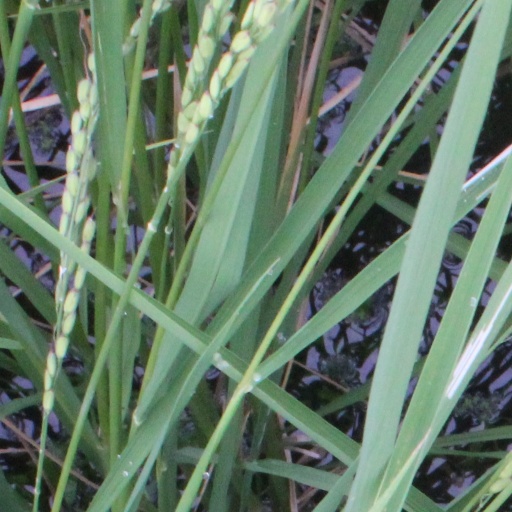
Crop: rice